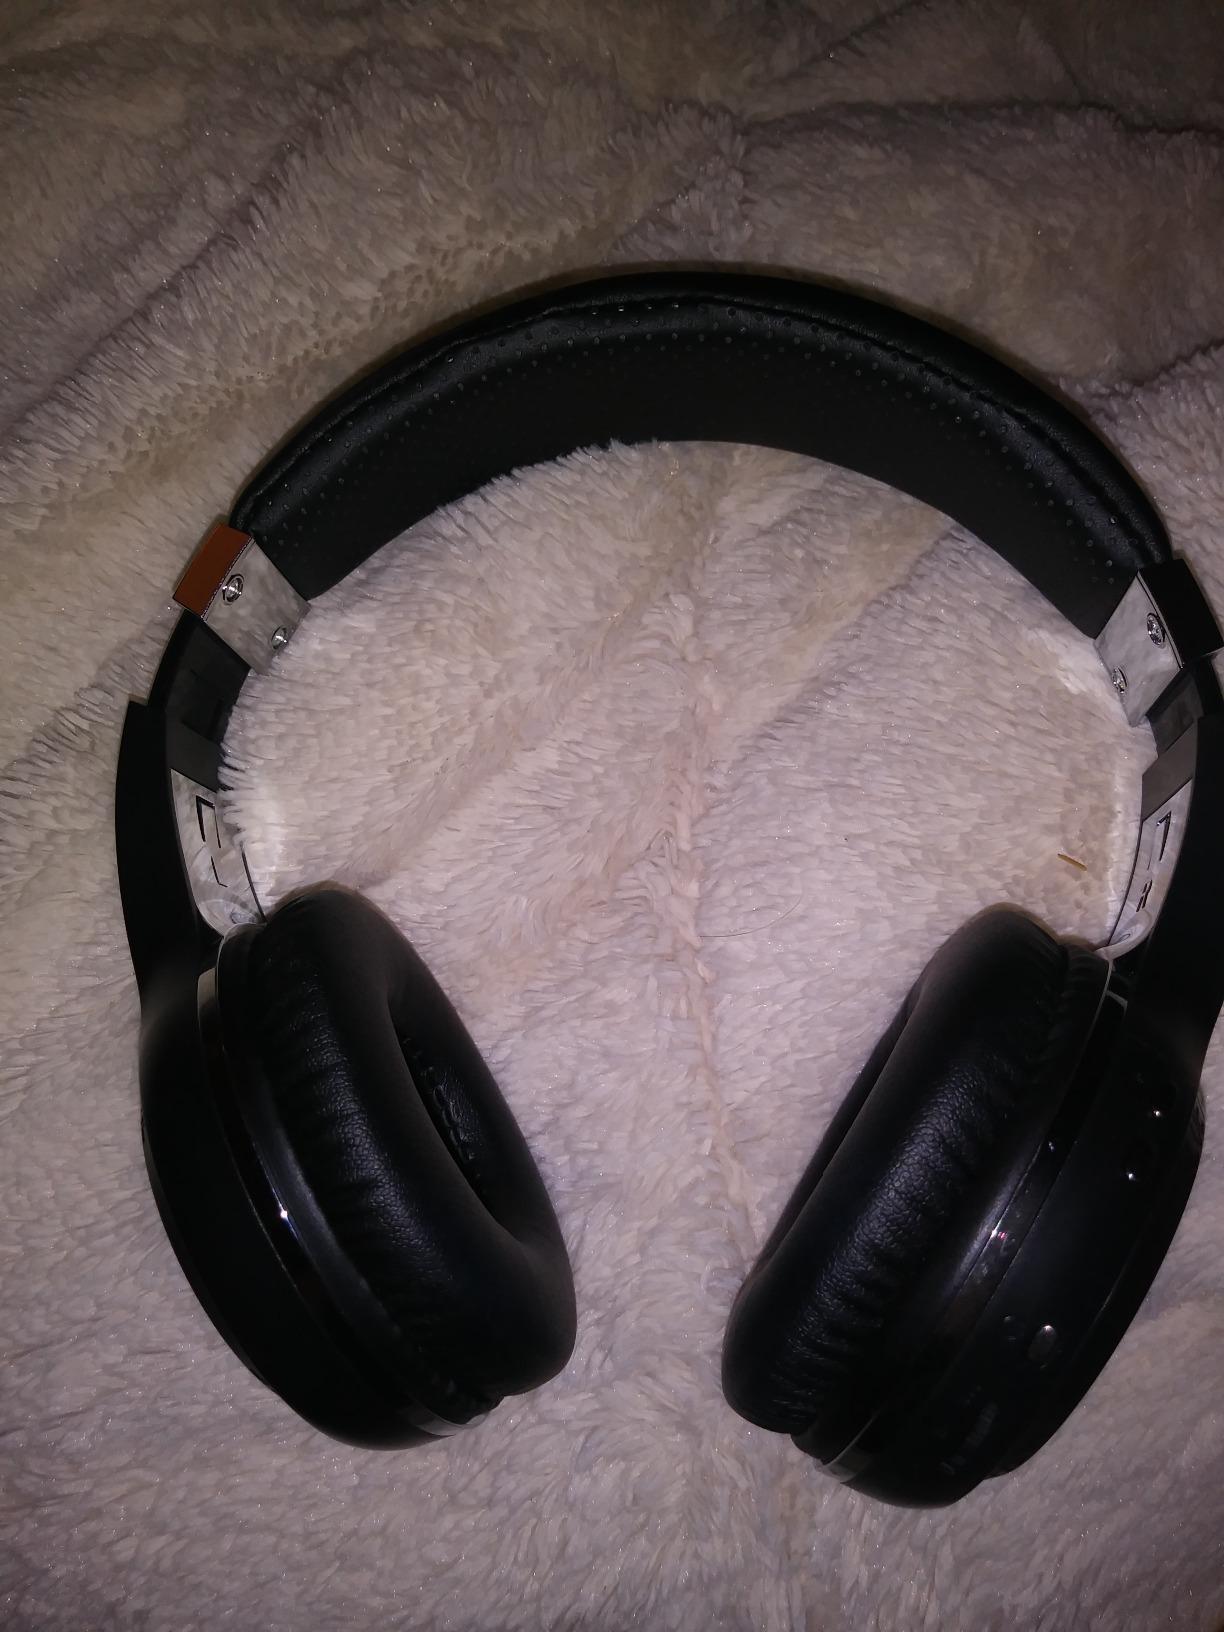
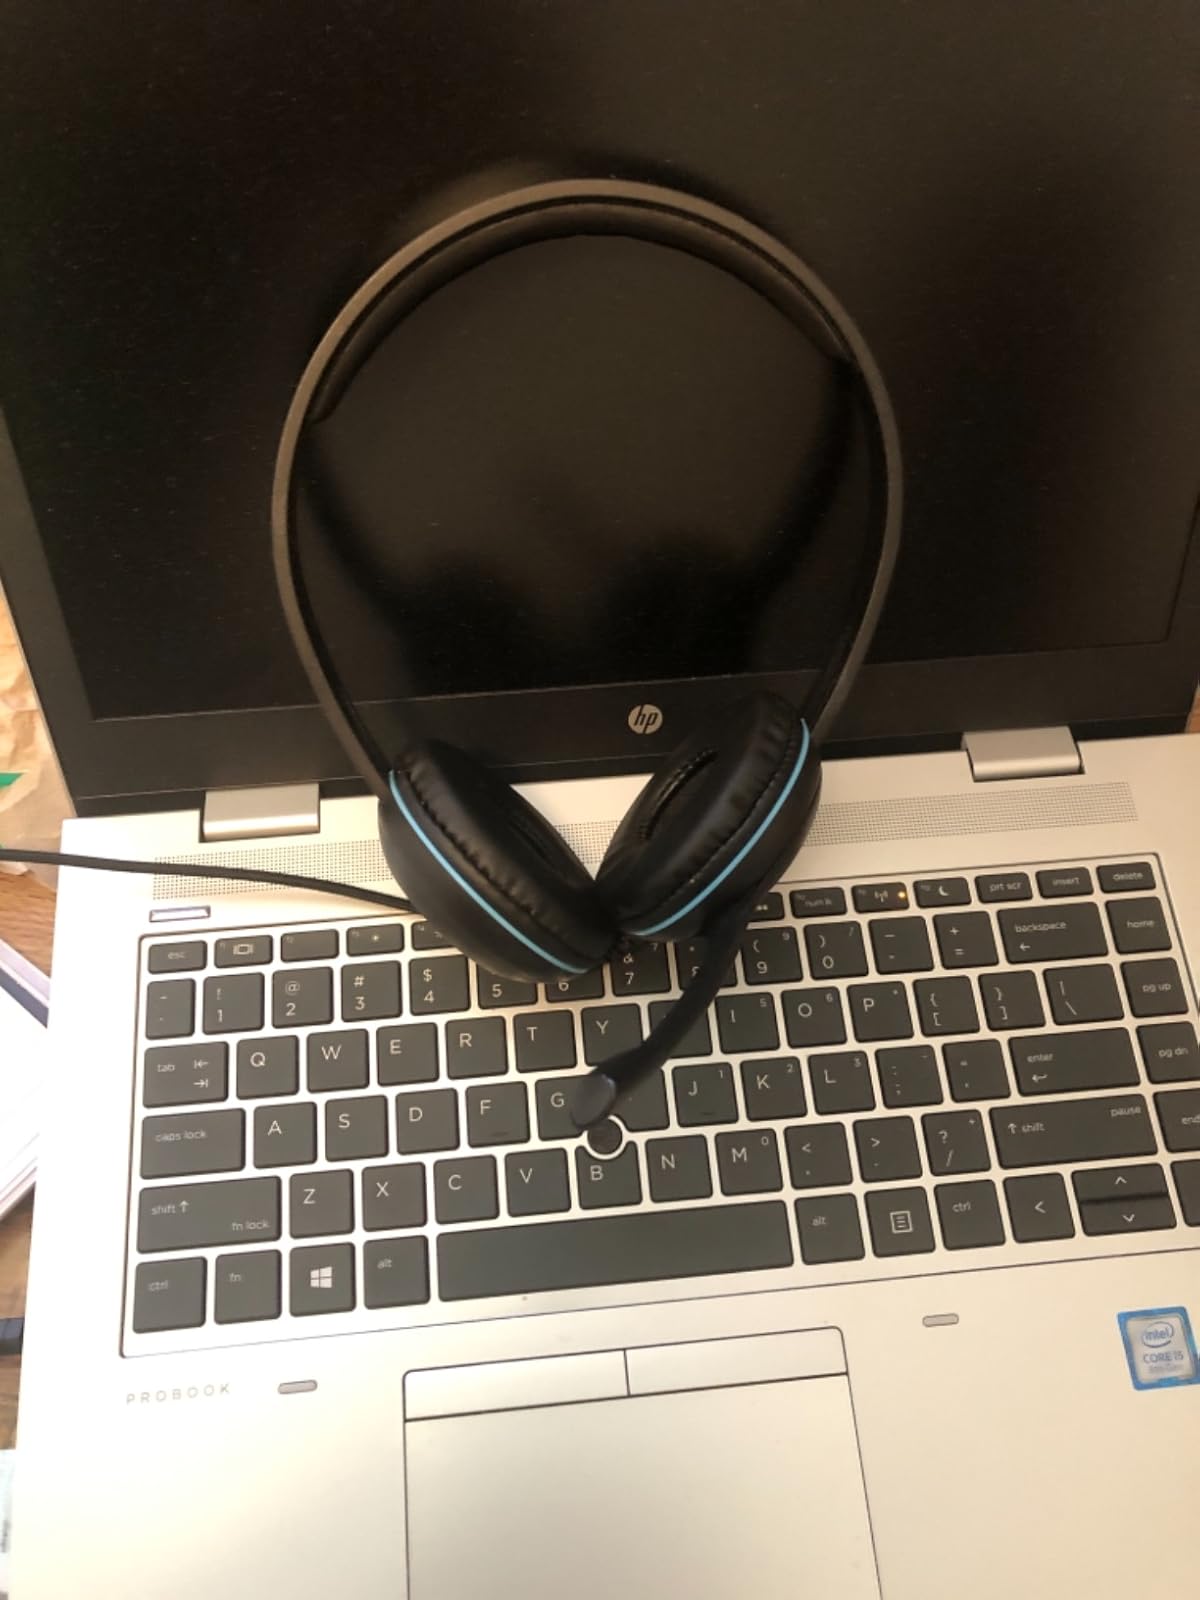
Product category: headphones
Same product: no